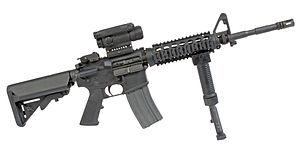
Les forces terrestres libanaises sont la composante terrestre des forces armées libanaises, c'est-à-dire la composante de l'armée libanaise combattant principalement au sol.
L'armée égyptienne est l'ensemble des forces militaires terrestres de l'Égypte, l'une des quatre branches des Forces armées égyptiennes.